Sarugaishi River

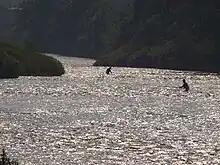
Late afternoon fishermen on the Sarugaishi in Miyamori

The Kogarase-gawa is a large tributary that forms near Tachimaru Pass and joins the Sarugaishi in Matsuzaki. Japan National Route 340 follows along this scenic river for most of its length.